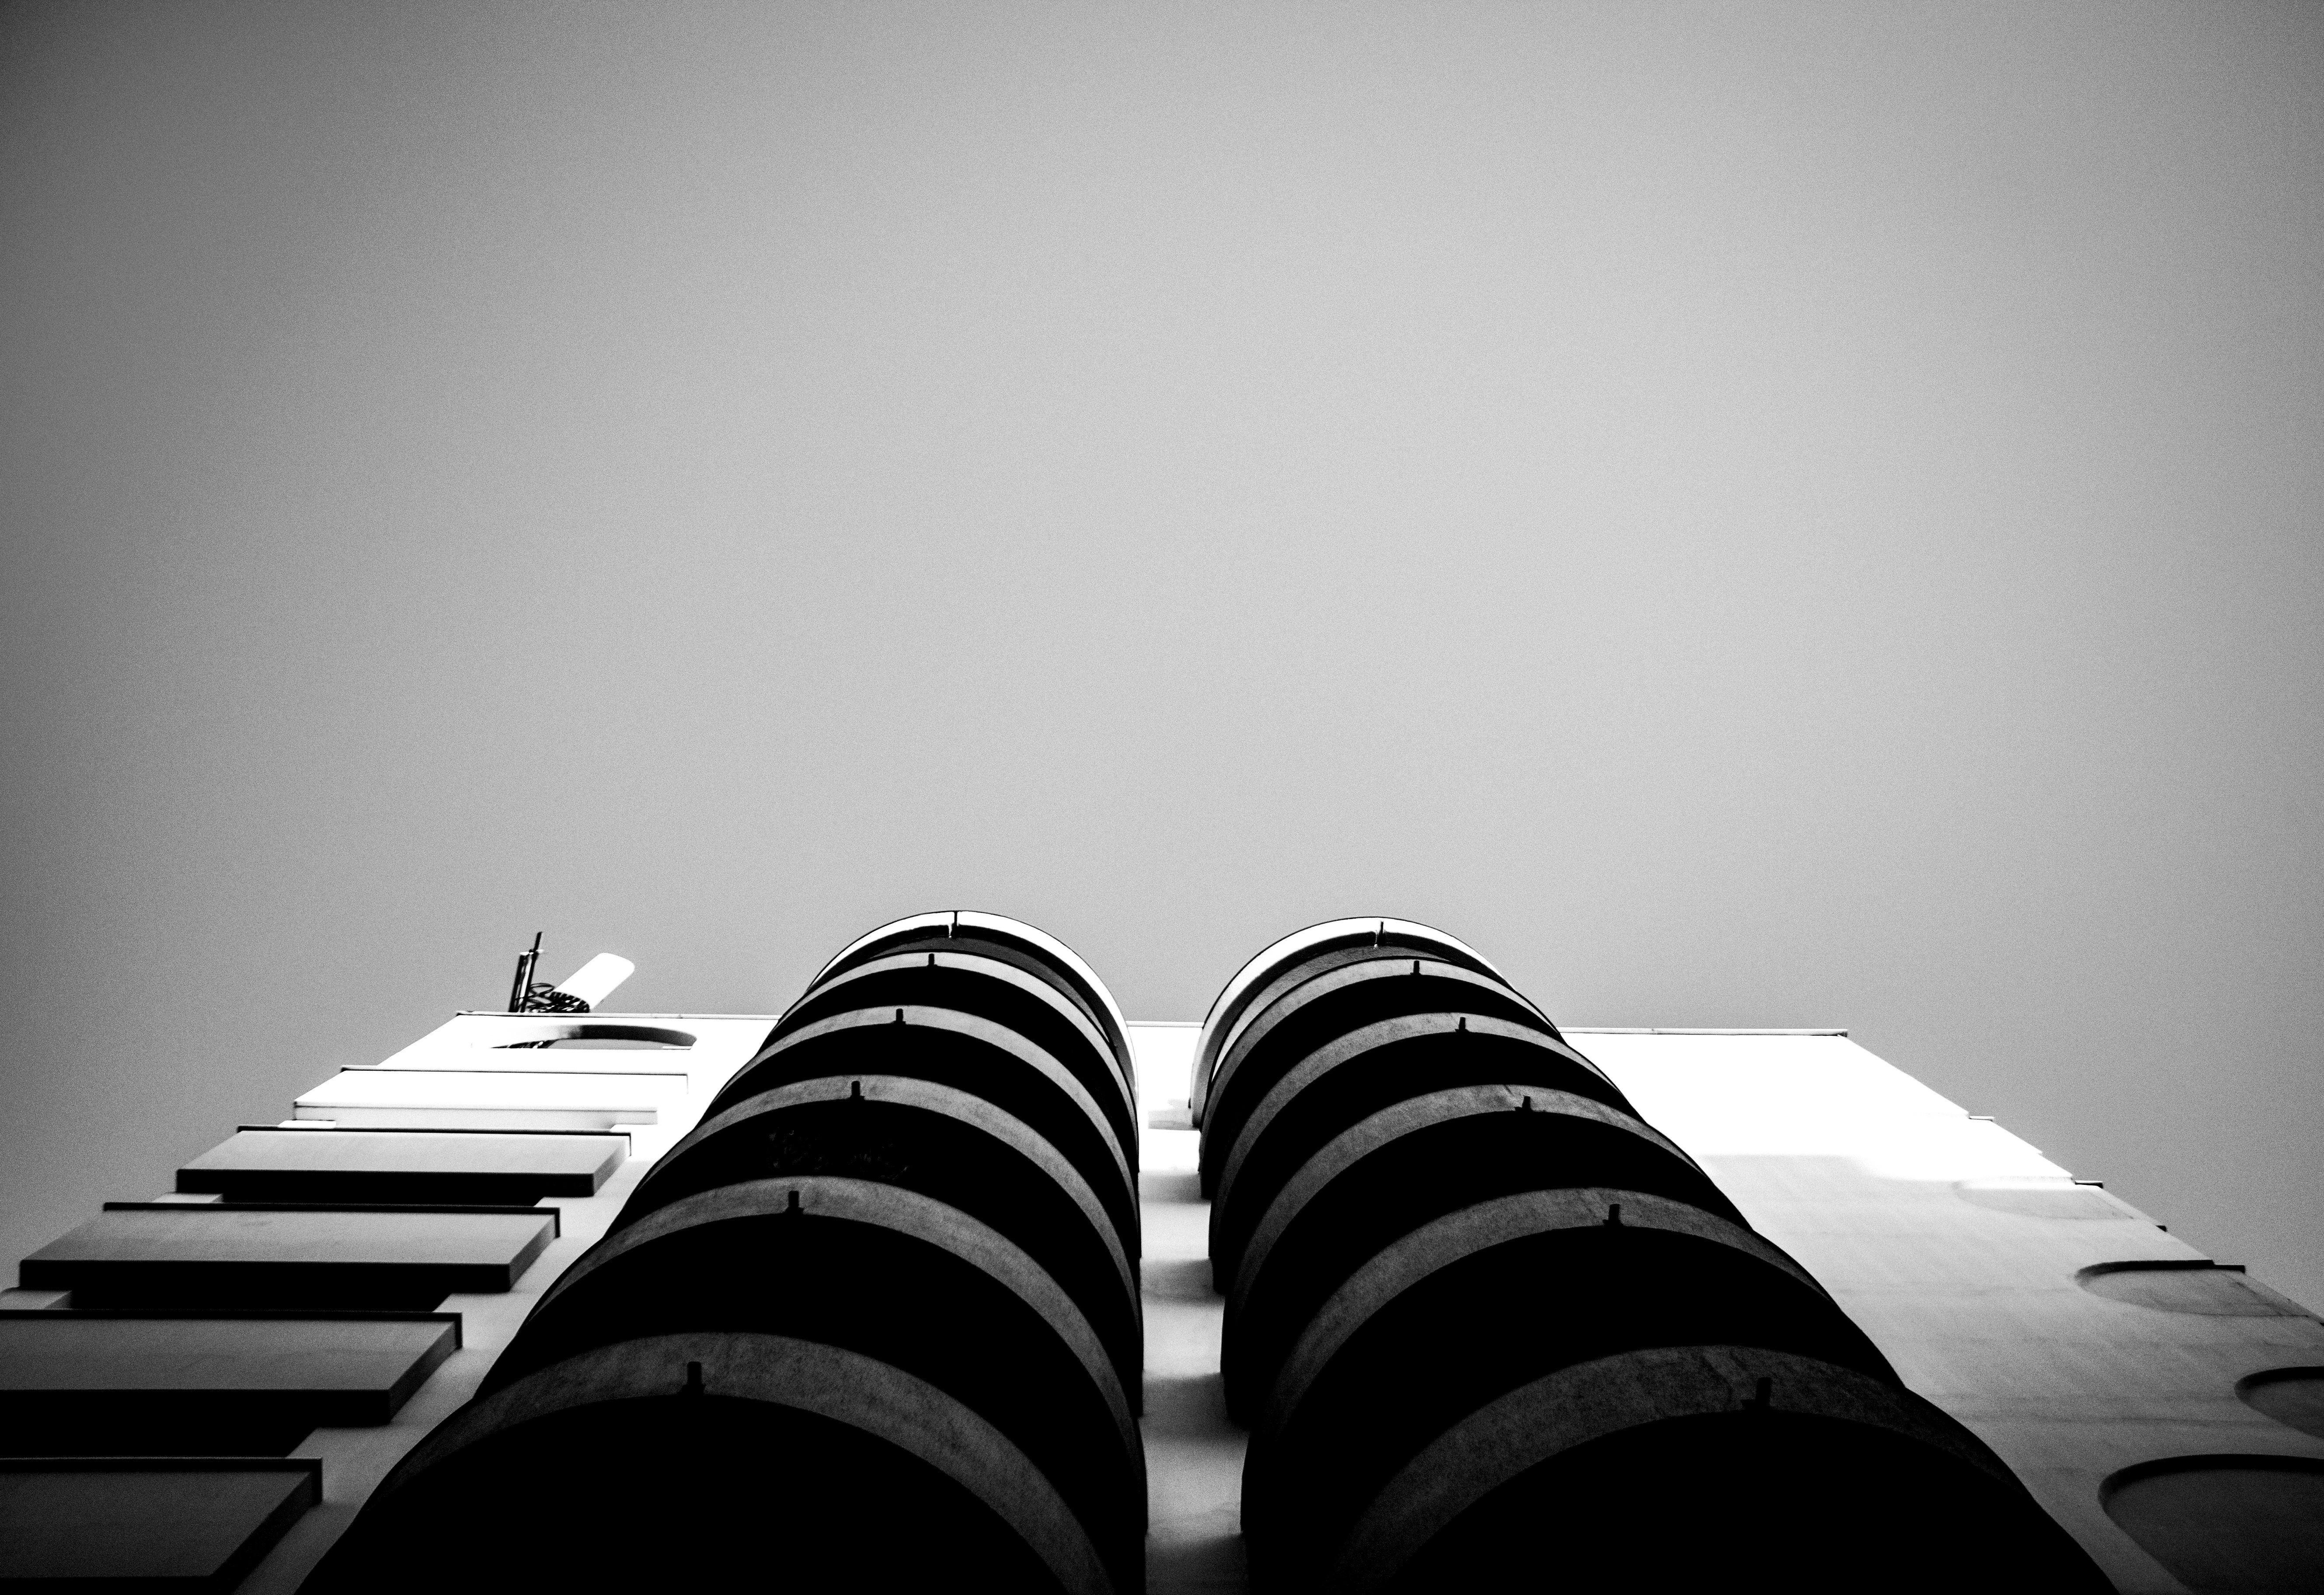
light, black and white, architecture, white, photography, perspective, building, line, red, color, darkness, black, monochrome, close up, balconies, photograph, shape, low angle shot, monochrome photography, computer wallpaper